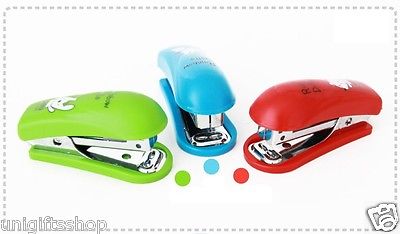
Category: stapler